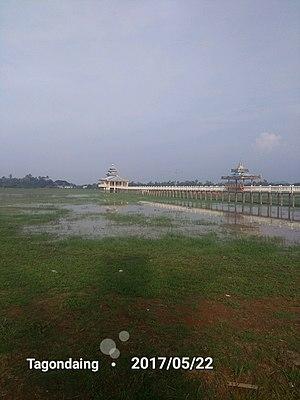
Tagondaing ou Tagundaing est un village de Birmanie faisant partie de l'État Karen. Il est situé sur la rive ouest de la Winyaw. En 2014, lors du dernier recensement, il comptait 4 994 habitants.